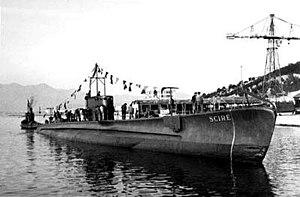
La participation de l'Italie à la Seconde Guerre mondiale était caractérisée par un cadre complexe d'idéologie, de politique et de diplomatie, tandis que ses actions militaires étaient souvent fortement influencées par des facteurs externes. L'Italie a rejoint la guerre en tant que l'une des puissances de l'Axe en 1940, lors de la reddition de la France, avec un plan de concentration des forces italiennes en vue d'une offensive majeure contre l'Empire britannique en Afrique et au Moyen-Orient, tout en s'attendant à l'effondrement du Royaume-Uni sur le théâtre européen. Les Italiens ont bombardé la Palestine mandataire, envahi l'Égypte et occupé le Somaliland britannique en remportant ses premiers succès. Cependant, les actions allemandes et japonaises en 1941 ont conduit respectivement à l'entrée de l'Union soviétique et États-Unis dans la guerre, ruinant ainsi le plan italien et reportant indéfiniment l'objectif de forcer la Grande-Bretagne à accepter un traité de paix négocié.
L' Olterra était un navire-citerne utilisé pendant la Seconde Guerre mondiale par la Regia Marina dans certaines opérations de la Xe Flottiglia MAS contre la base navale britannique de Gibraltar pendant la campagne de la Méditerranée.
Le Scirè est un sous-marin italien de la classe Adua, qui servit dans la Regia Marina durant la Seconde Guerre mondiale. Il est nommé d'après le nom italien de la région éthiopienne de Shire, alors partie de l'Afrique orientale italienne.